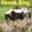
Label: skunk